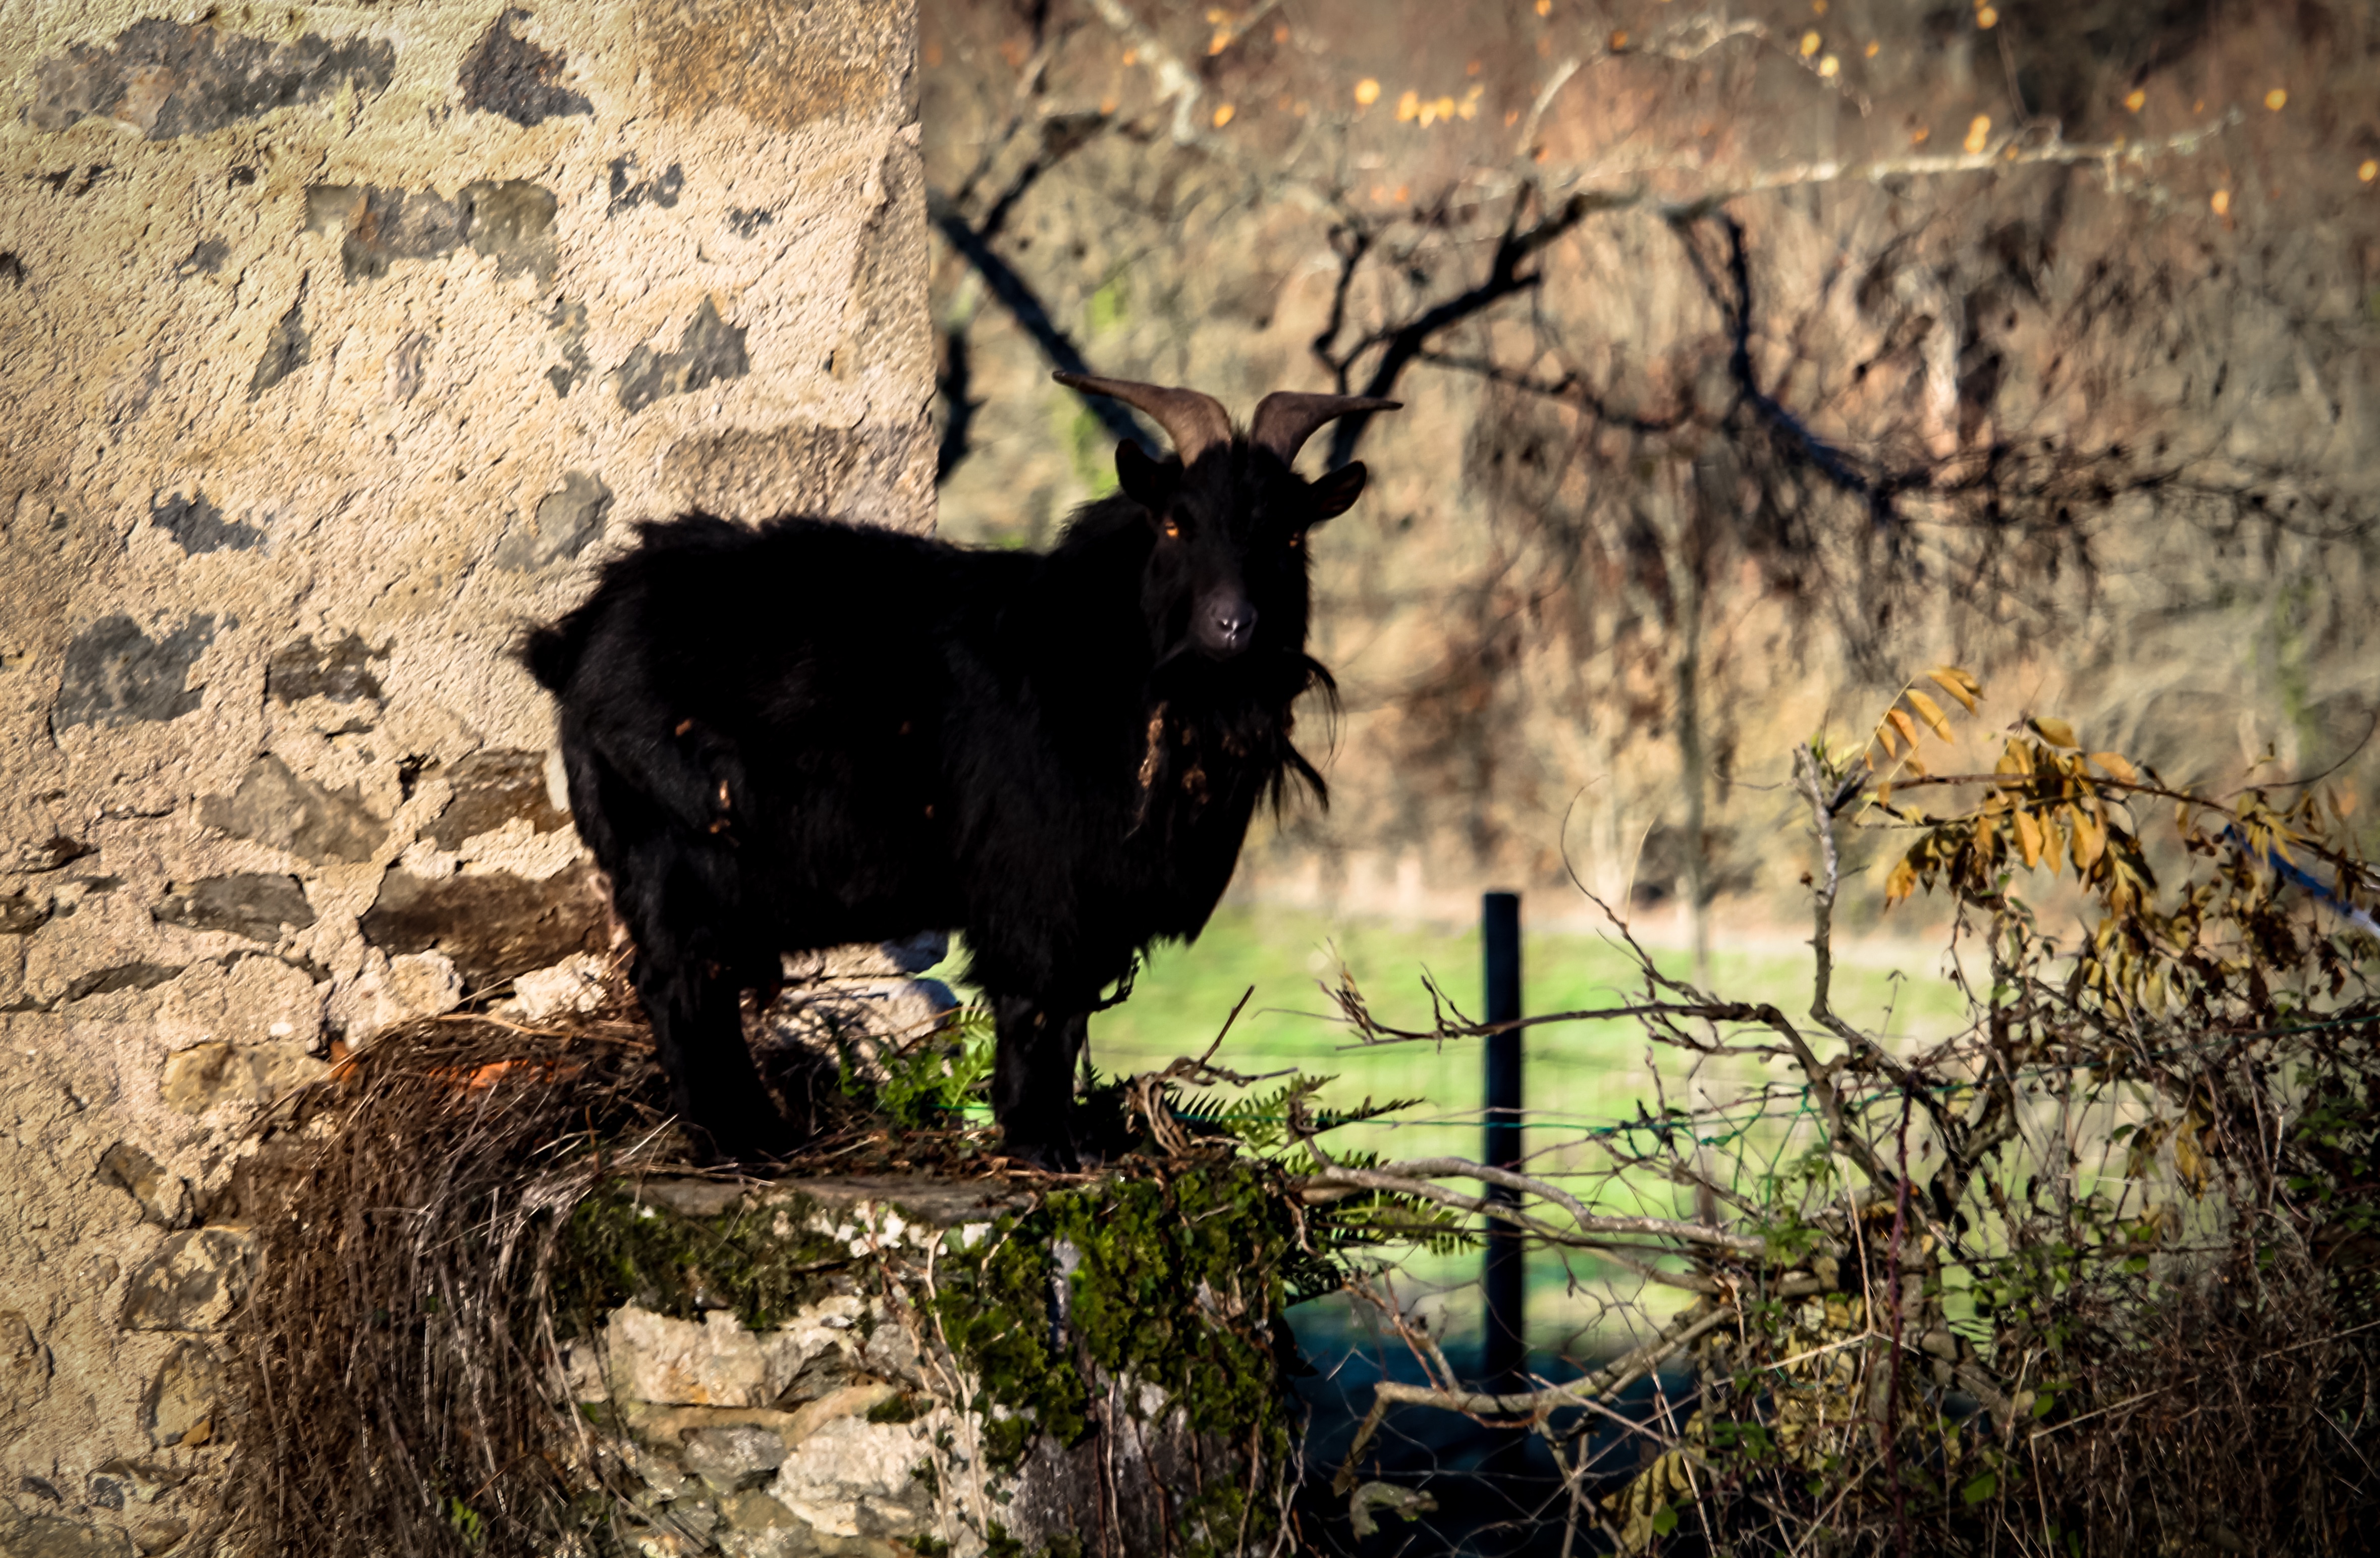
tree, nature, flower, wildlife, cat, autumn, mammal, fauna